Capsule wardrobe

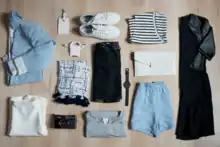
A capsule travel wardrobe

A capsule wardrobe is a minimalist collection of clothes that can be put together in different ways to cover a variety of outfits and occasions. The aim is to have an outfit suitable for any occasion without owning excessive items of clothing. This is usually achieved by buying what are considered to be "key" or "staple" items in coordinating colours. It has been the subject of several popular television series and appears widely in British and American fashion media.